Sherman's March to the Sea

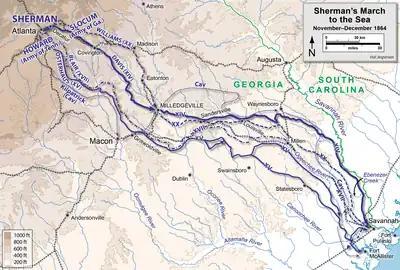
Savannah campaign (Sherman's March to the Sea)

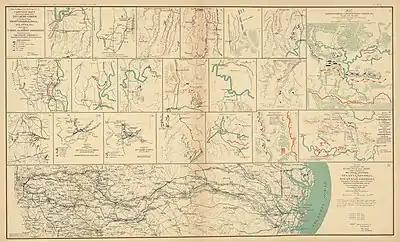
Savannah campaign (Sherman's March to the Sea): detailed map

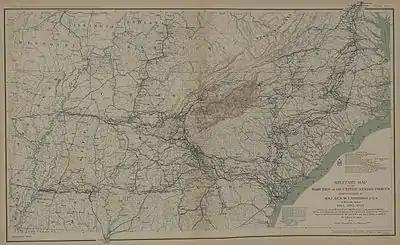
Sherman's advance: Tennessee, Georgia, and Carolinas (1863–65)

Sherman's personal escort on the march was the 1st Alabama Cavalry Regiment, a unit made up entirely of Southerners who remained loyal to the Union.